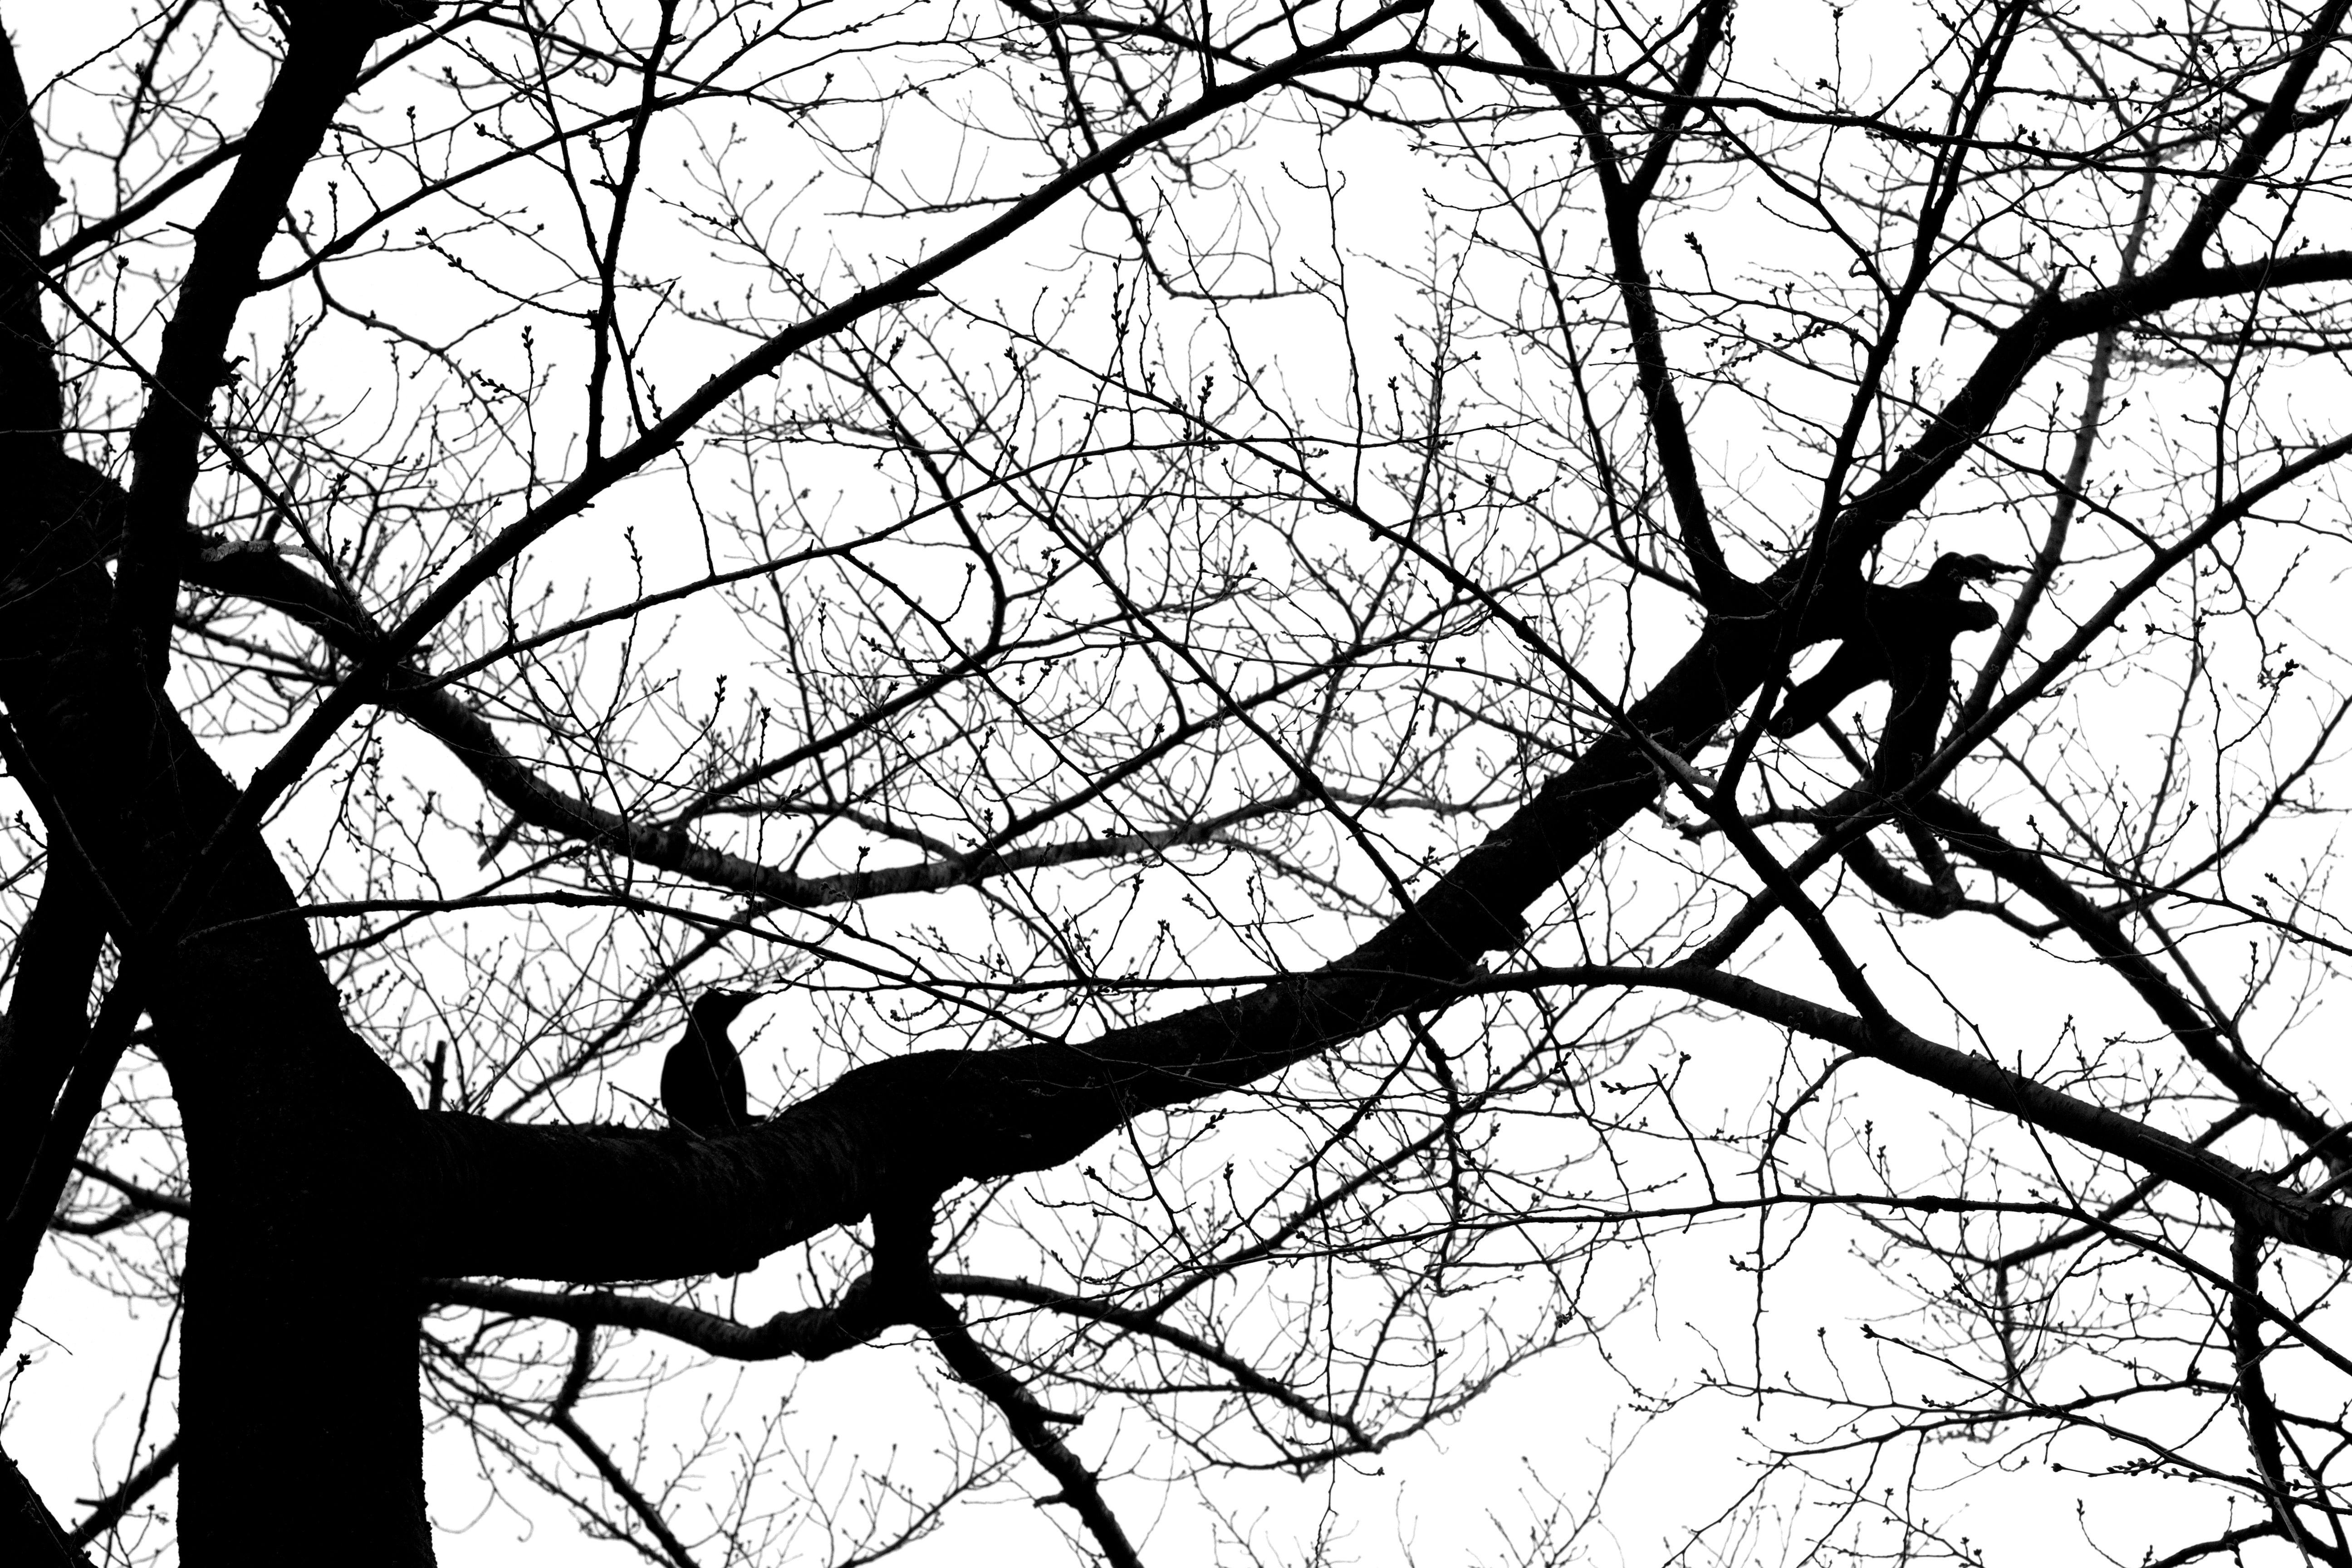
tree, branch, black and white, plant, line, monochrome, twig, monochrome photography, woody plant